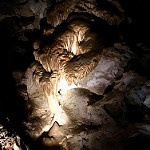
Label: glacier